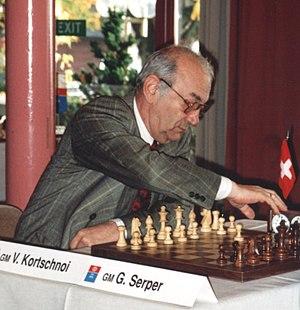
Viktor Lvovitch Kortchnoï, né le 23 mars 1931 à Leningrad, et mort le 6 juin 2016 à Wohlen, est un joueur d’échecs soviétique puis suisse. Il obtint l'asile politique de la Suisse en 1978, puis la nationalité suisse en 1992. Après sa défection de l'Union soviétique en 1976, Kortchnoï disputa deux matchs de championnat du monde d'échecs — en 1978 et en 1981 — et perdit à chaque fois contre le numéro un soviétique Anatoli Karpov, de vingt ans son cadet.